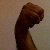
The image shows a hand gesture representing the letter 'M' in Indian Sign Language.